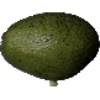
Label: Avocado 1